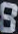
Number: 8